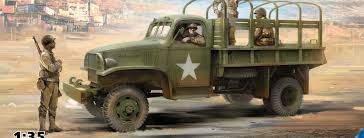
Label: Air Defense